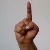
The image shows a hand gesture representing the letter 'D' in Indian Sign Language.